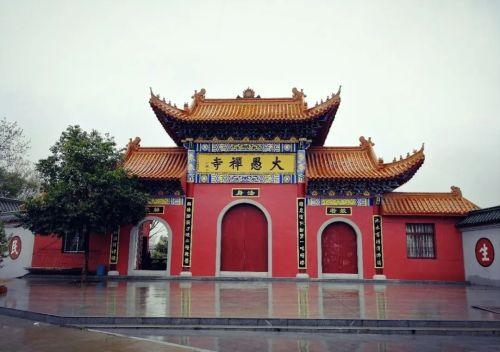
地标名称：大愚寺
所在城市：宜春市·高安市